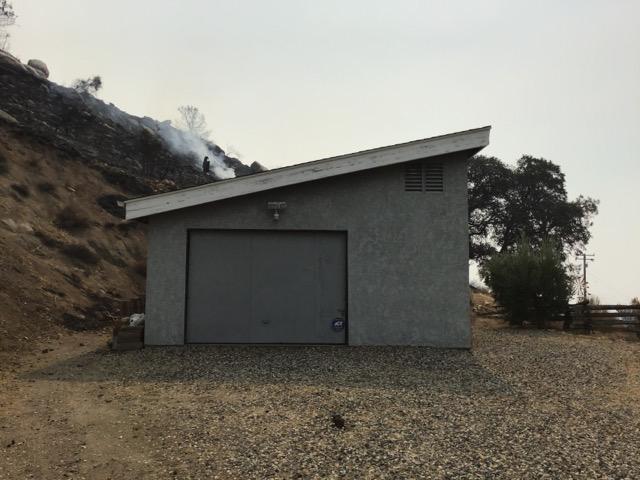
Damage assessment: no_damage